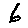
Label: 6